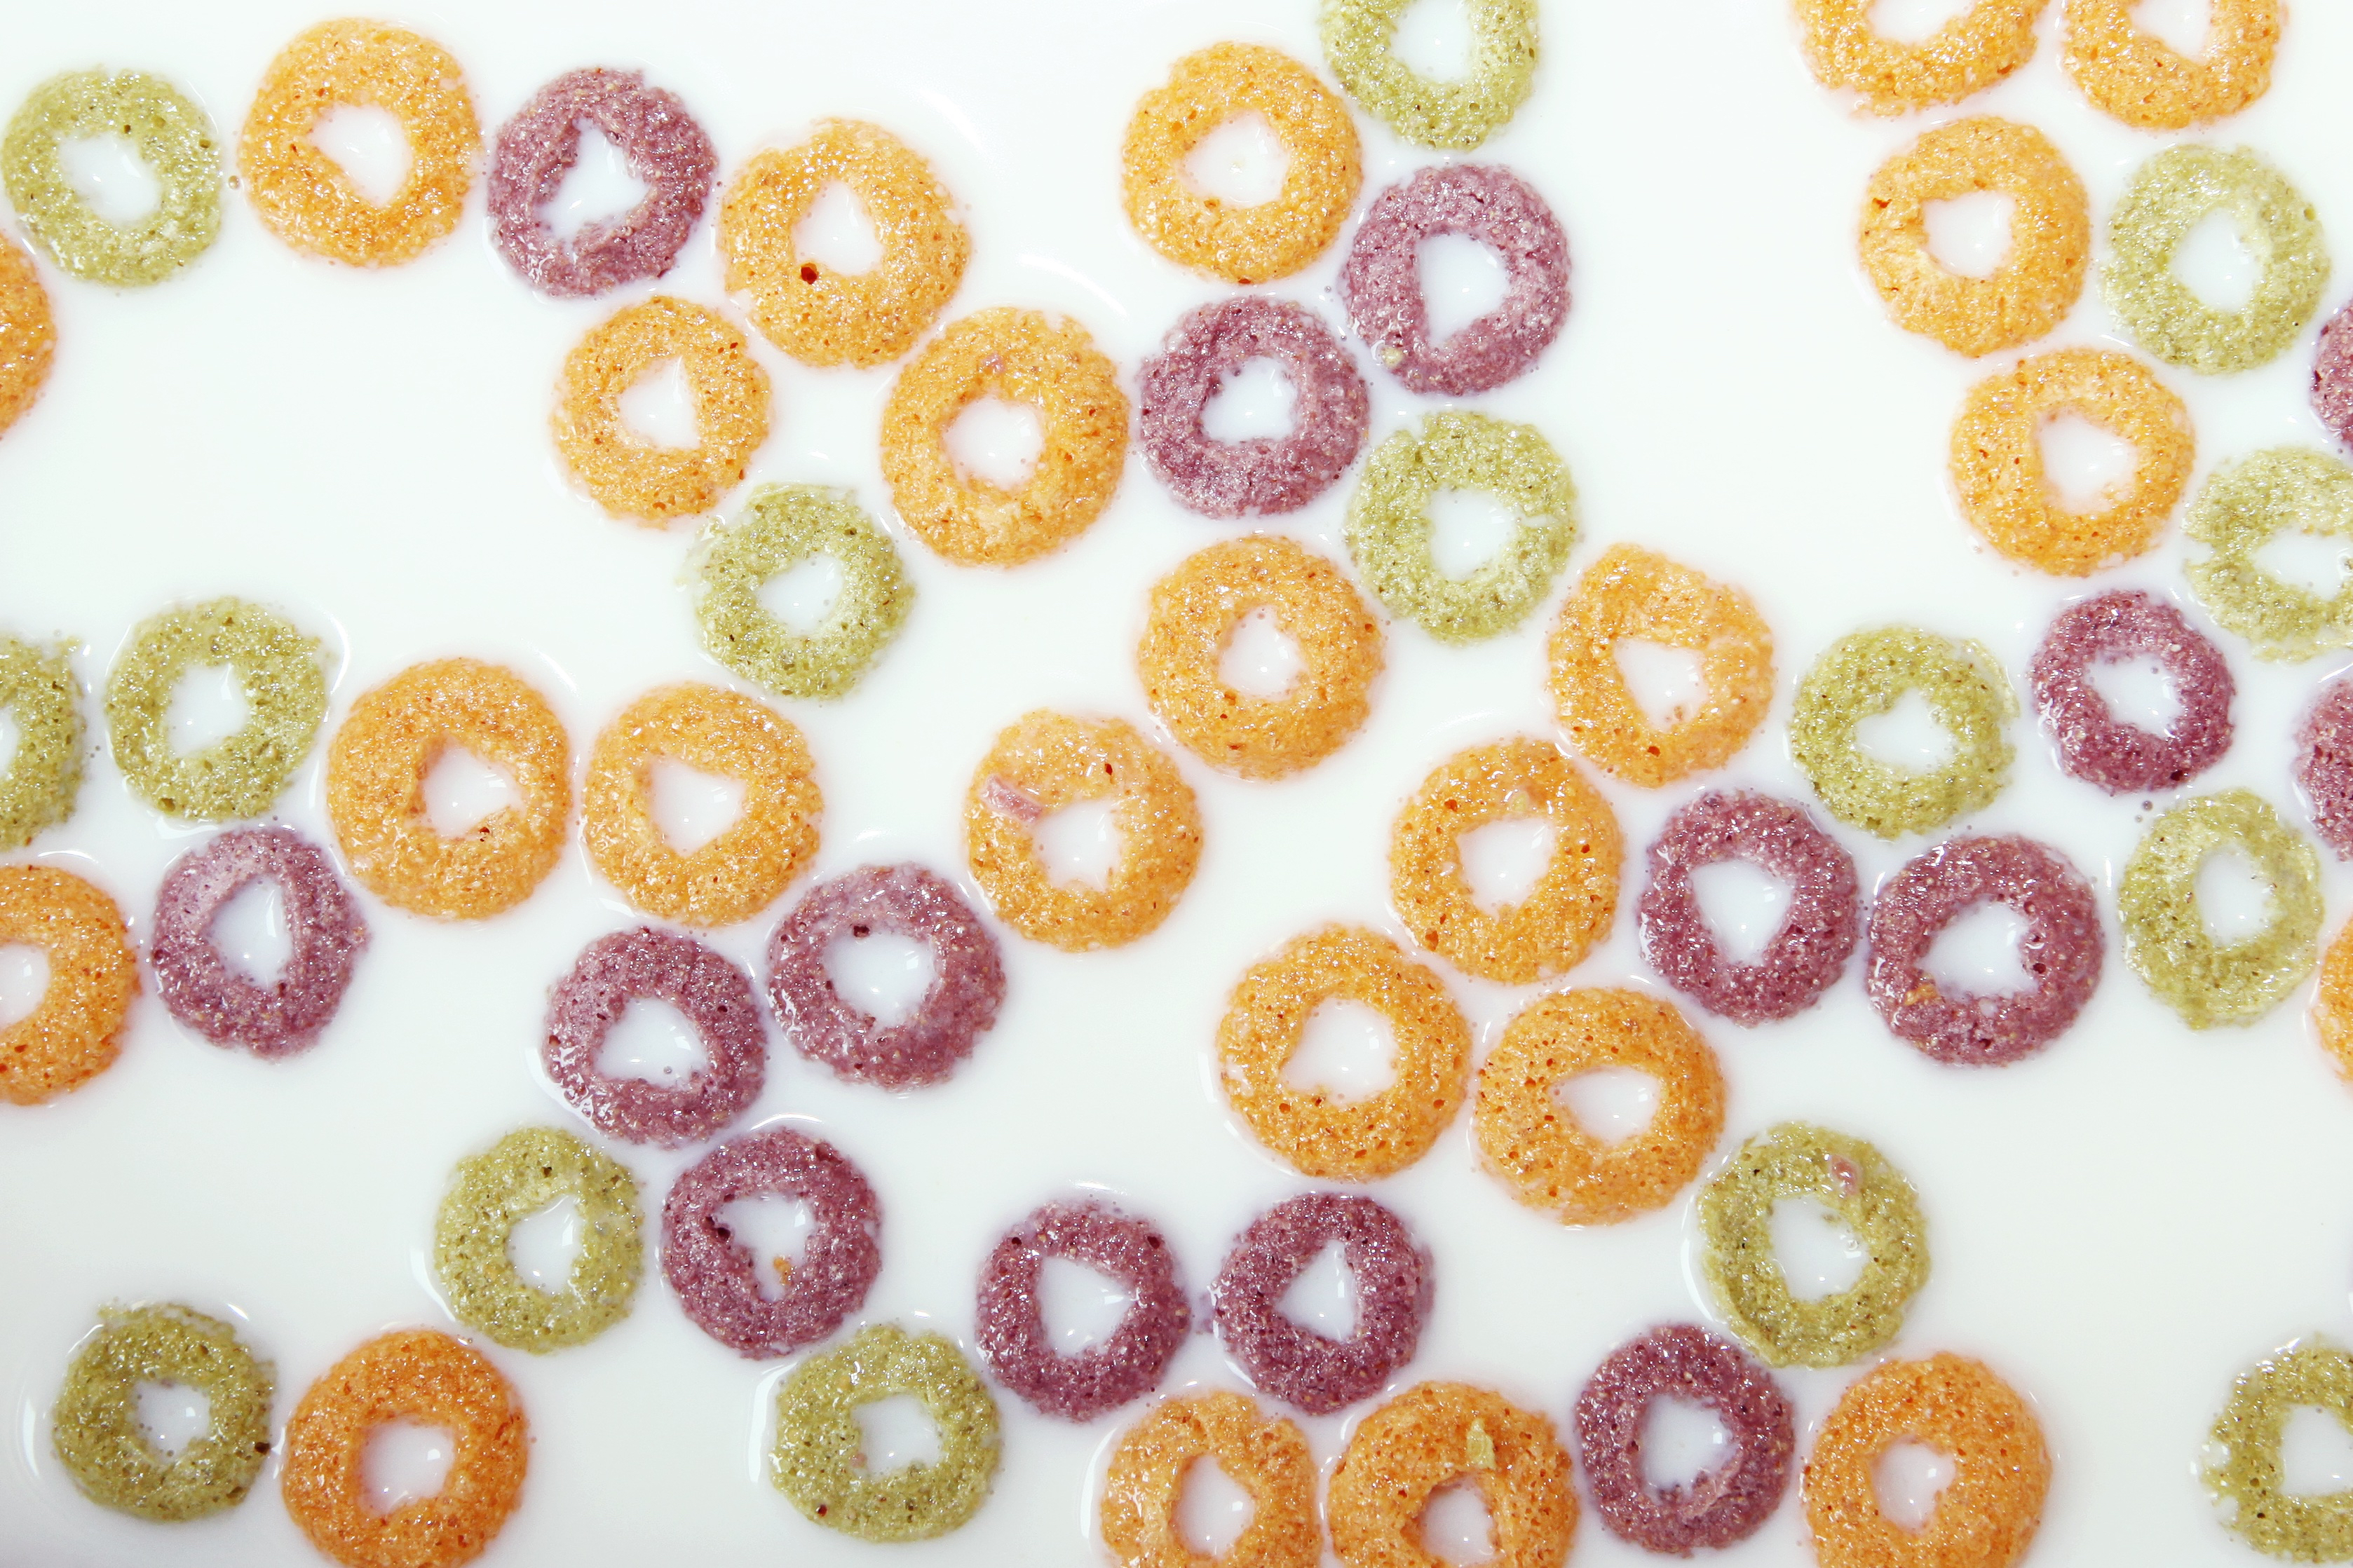
petal, pattern, food, produce, bead, dessert, art, jewelry making, fashion accessory, snack food